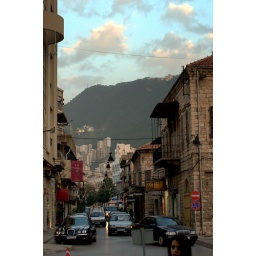
Busy commercial street in the port city of Junieh. The background reveals the mountains that make this place particularly charming.